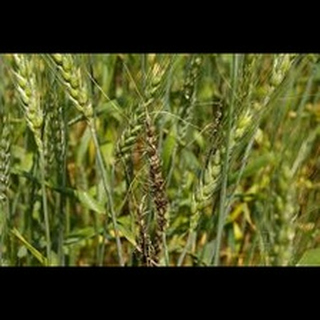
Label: wheat_smut